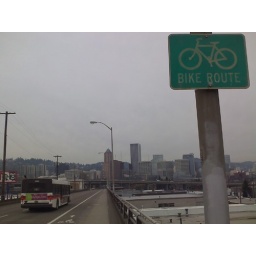
There is a second bike route sign in the distance